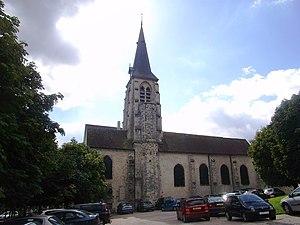
Le secteur pastoral de Palaiseau est une circonscription administrative de l'église catholique de France, subdivision du diocèse d'Évry-Corbeil-Essonnes.
L'église Saint-Martin de Palaiseau est une église paroissiale catholique, dédiée à l'apôtre des Gaules saint Martin, située dans la commune française de Palaiseau et le département de l'Essonne.
Cet article recense les monuments historiques de l'Essonne, en France.